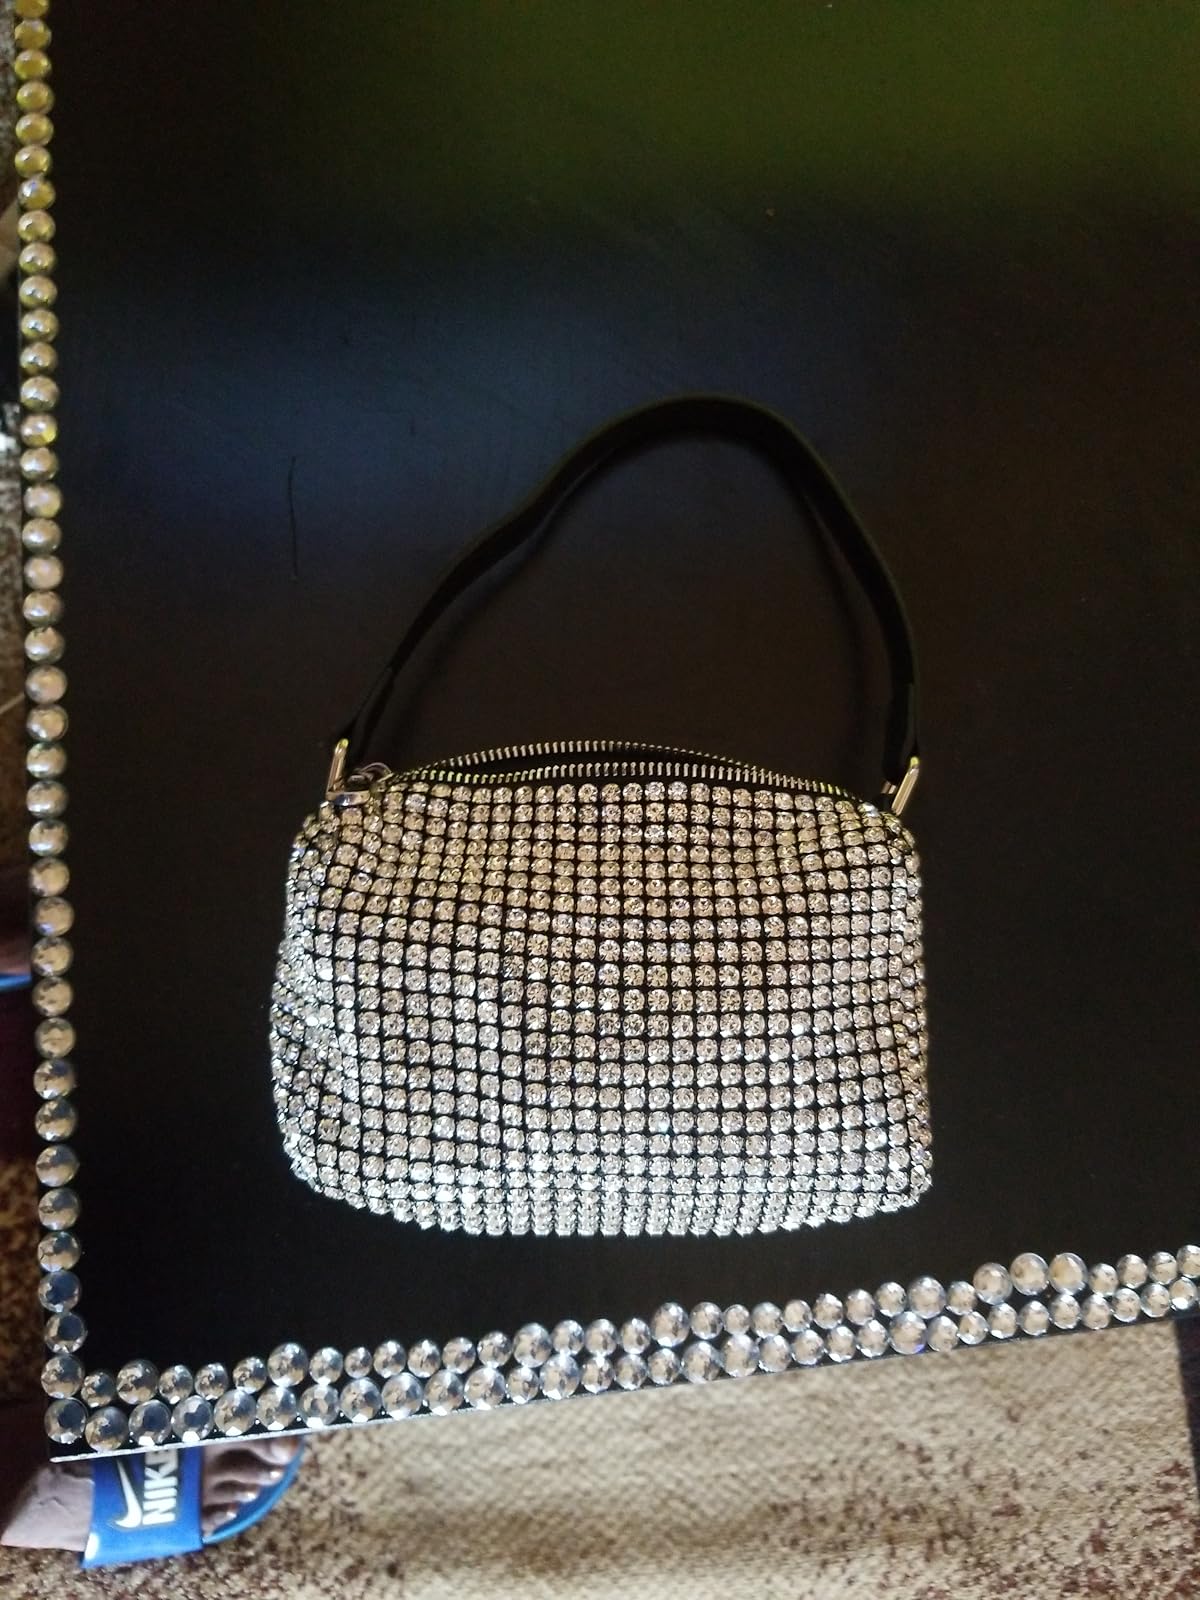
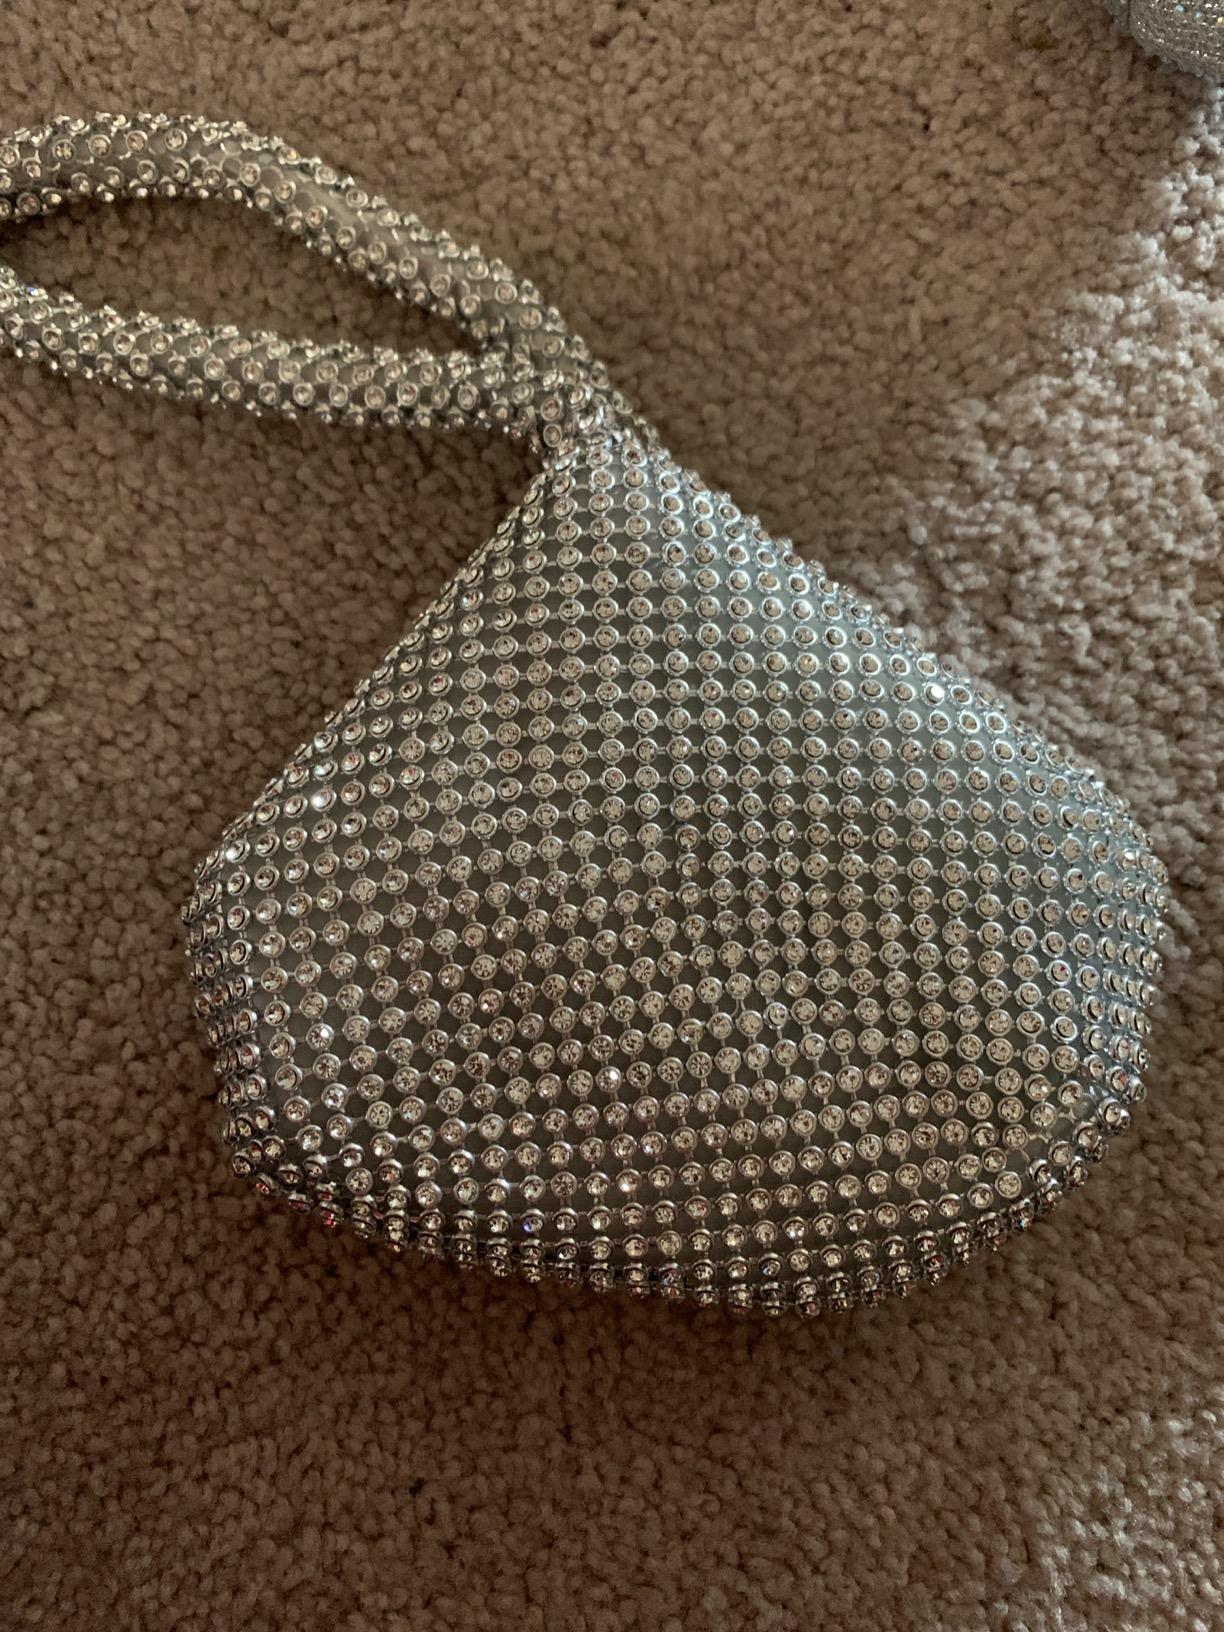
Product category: accessories_handbag
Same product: no